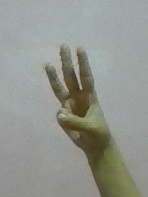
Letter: thaa